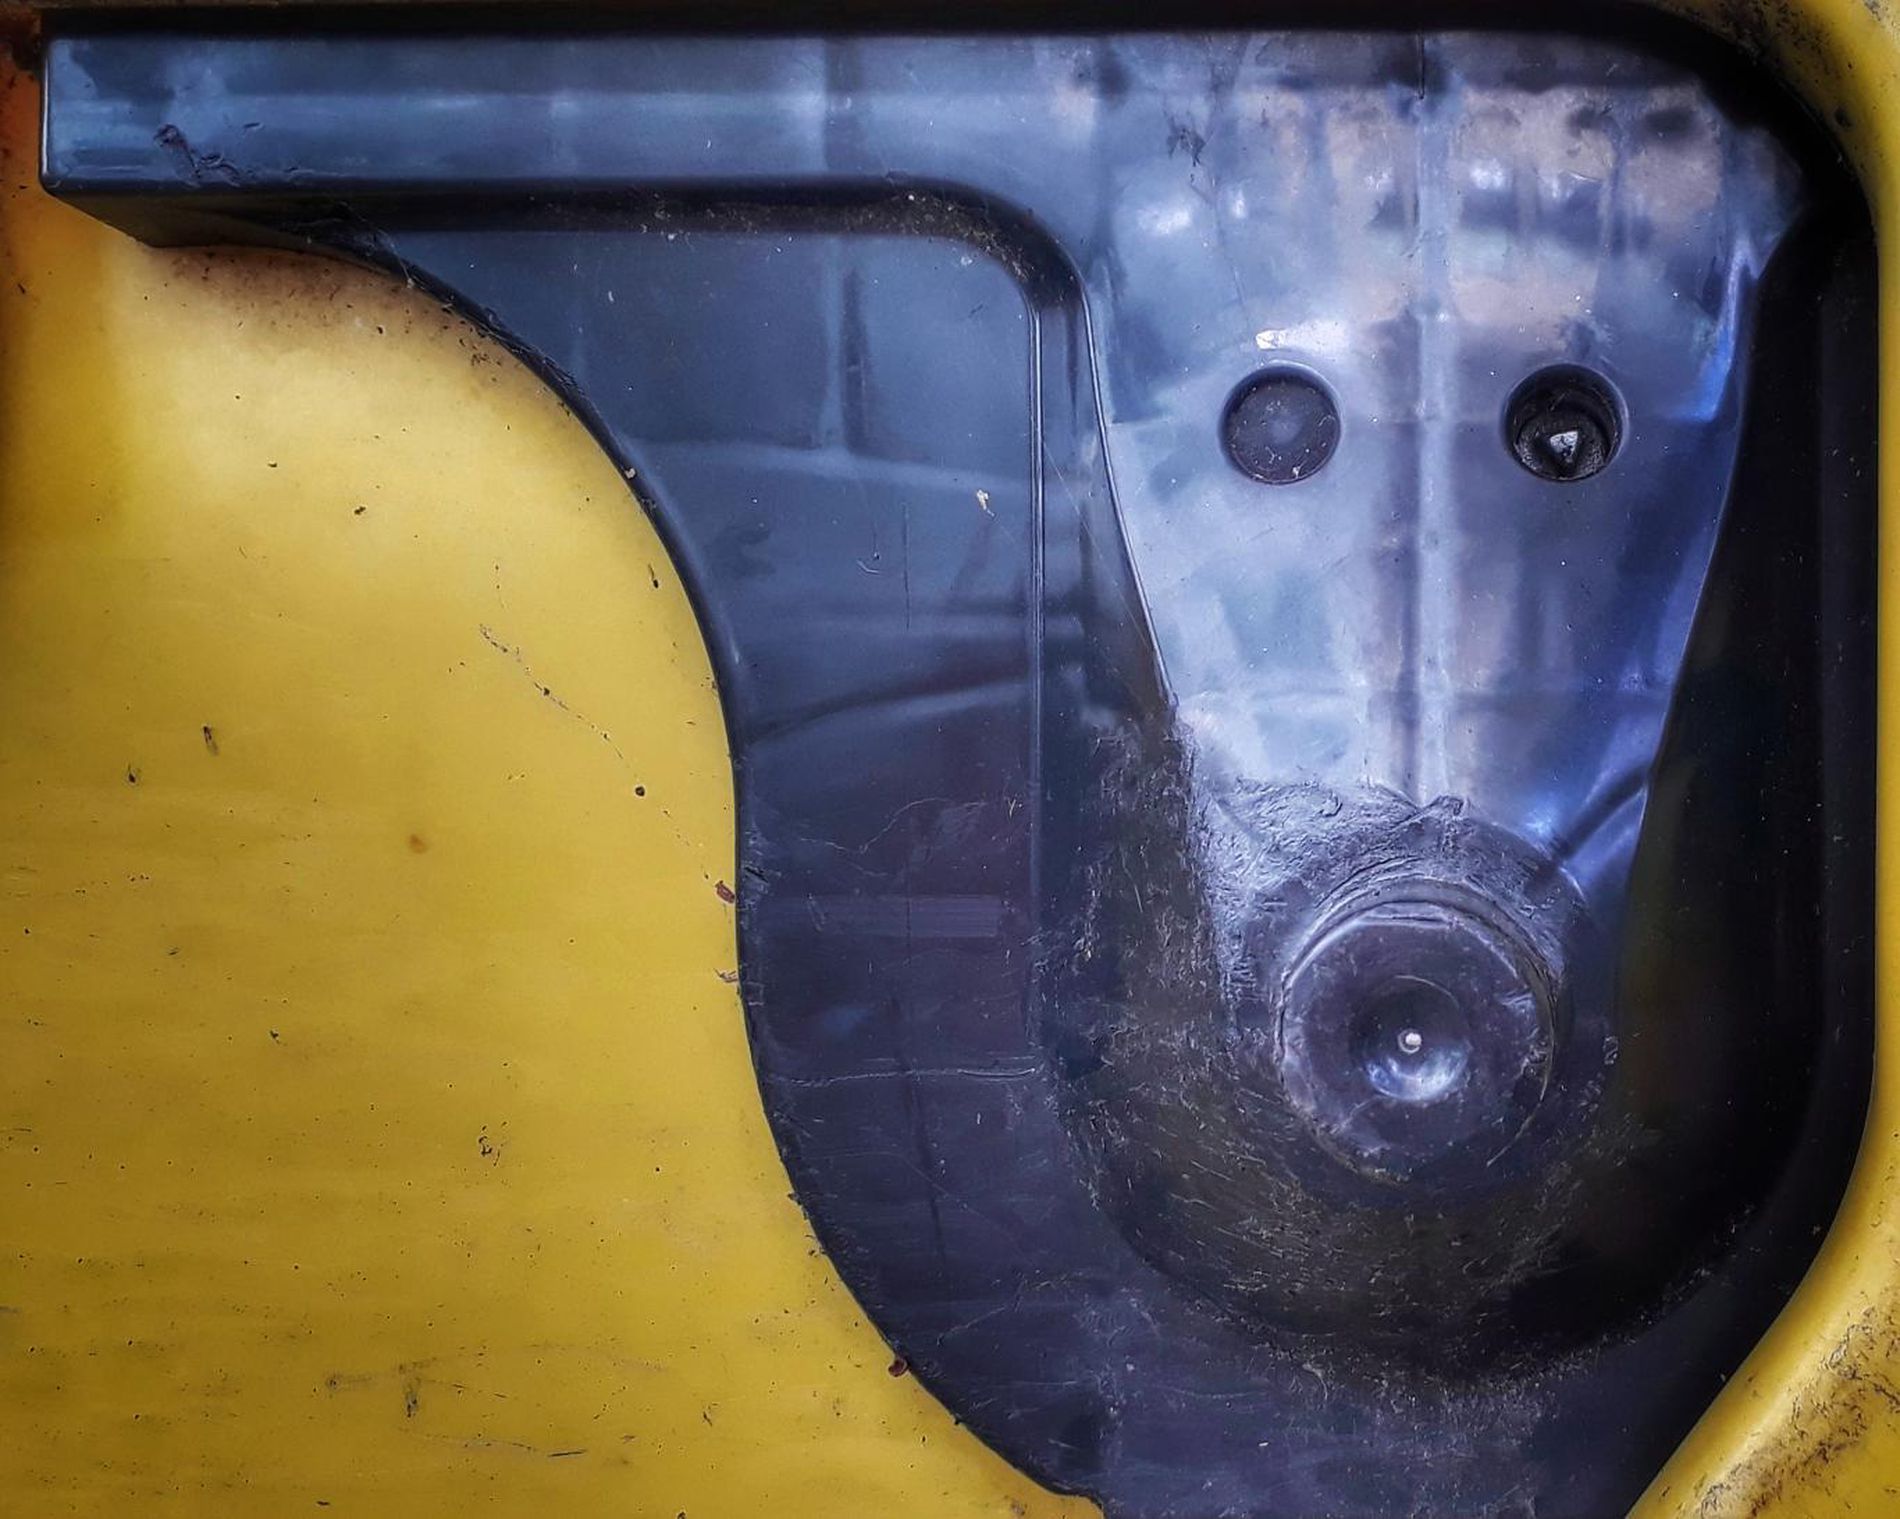
Mechanical part
The mechanical part has a plastic black cover, and it's mounted on a yellow metallic body, probably of a vehicle.
Close up shot of a mechanical part with a black plastic cover mounted on a yellow metallic body with three fasteners, The color palette is dominated by yellow and black colors, and the soft direct lighting prevents shadowing in the photo which enhances the details of the figures, the engineering mood and dynamic style enhances the mechanical atmosphere of a workshop.
Labels: Transportation, Vehicle, Car, Car - Exterior, Mechanical part